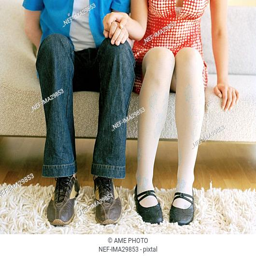
a couple sitting in a couch holding hands .